The Nation (Pakistan)

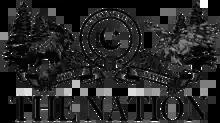

The Nation is an English-language daily newspaper owned by Majid Nizami Trust and based in Lahore, Pakistan.